Dunster Butter Cross

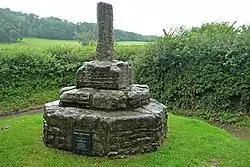

The Butter Cross in Dunster within the English county of Somerset is a Grade II* listed building and scheduled monument. The cross was originally erected in the late 14th or early 15th century in the main street, and was moved to its current site in the late 18th or early 19th century. Although the head of the cross is missing, the shaft and socket stone are original. The cross is in the care of English Heritage and is managed by the National Trust.